History of Oldham Athletic A.F.C.

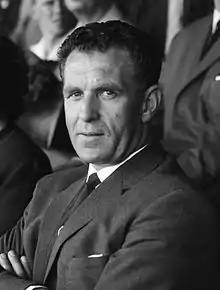
Manager Jack Rowley led Oldham to promotion in 1963.

The club was formed in 1895 as Pine Villa F.C. before being renamed to Oldham Athletic in 1899. Attaining professional status in the same year, the Latics played in the local Manchester leagues before gaining entry into the Football League Second Division in 1907. Two seasons later, the club gained its first ever promotion, finishing ahead of Hull City by virtue of a superior goal average. In their first ever top flight campaign the Latics finished in seventh position. Oldham reached the FA Cup semi-final in 1913, followed by a top four league placing in the 1913–14 season. The outbreak of the First World War coincided with the Latics' best ever league season, as the team finished second in the Football League in the 1914–15 season, missing out on the title by one point. Following the war, however, the team consistently finished near the bottom of the table, culminating in a last-place finish and relegation in 1923.